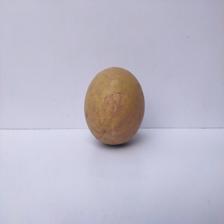
Size: Large